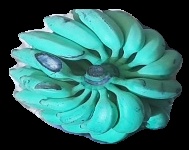
Variety: elakki-bale
Grade: grade3